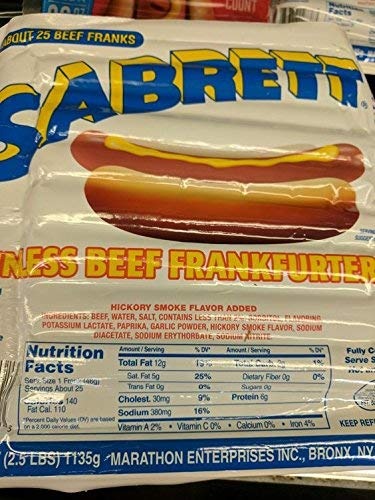
Item Name: Sabrett Skinless Beef Frankfurters 40 Oz
Value: 40.0
Unit: Ounce

Price: 14.84